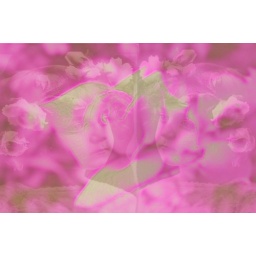
Still playing in PSP7. Used a photo of a little girl with roses in her hair. Got two completely different looks!